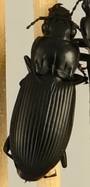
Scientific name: Pterostichus melanarius
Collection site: Woodworth Site (WOOD), plot WOOD_023